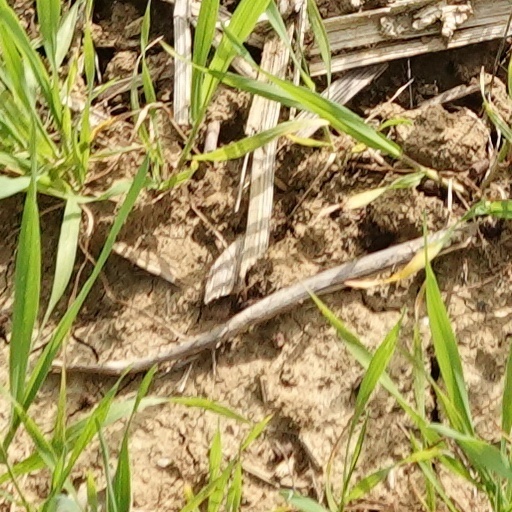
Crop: wheat